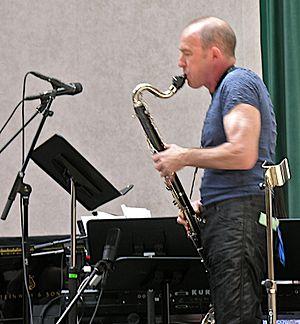
Evan Ziporyn, né le 14 décembre 1959 à Chicago, est un compositeur américain de musique post-minimaliste et de musique pour gamelan de Bali. Il joue de la clarinette, de la clarinette basse et du métallophone aussi bien en musique classique qu'en musique d'avant-garde ou de jazz.